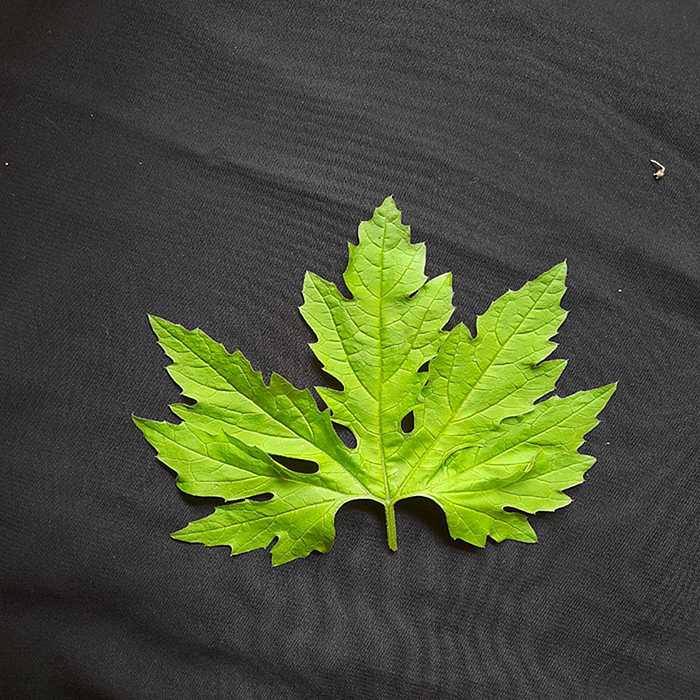
Plant: Bitter Gourd
Label: Fresh leaf